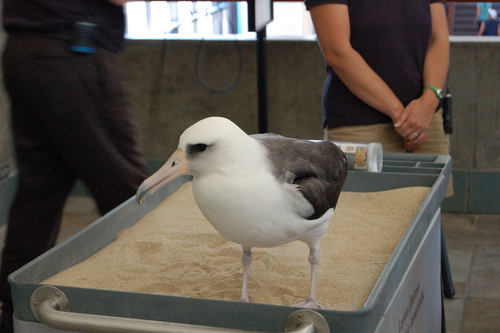
this bird has a white body and head with black feathers and a long pointy beak.
a bird with a large, downward curved orange bill, white breast and black wings.
a white bird with a black secondaries with a pink a gray bill
this large bird has a white head and underside, brown feathering along the back and wings, with a long bill that curves at the tip.
this is a white bird with a brown wing and a long pointy beak.
a medium sized bird with a long yellow pointed bill, black eyes, a white head, breast and abdomen, and grey wings.
a white, medium-sized bird with a long, yellow beak with a dark, downward point at the tip, dark brown wings, dark gray eyerings, and light pink tarsus and webbed feet.
this bird is white and gray in color, with a large tan colored beak.
this bird has a long yellow bill and a white crown and breast with black wings.
the crown of the bird is a solid white color, and the wings of the bird are various shades of gray and black.
Species: Laysan Albatross